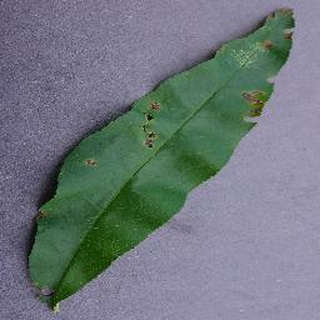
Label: peach_bacterial_spot